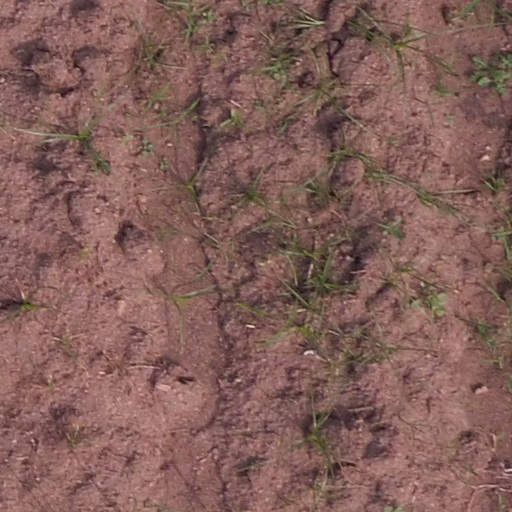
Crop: maize; corn